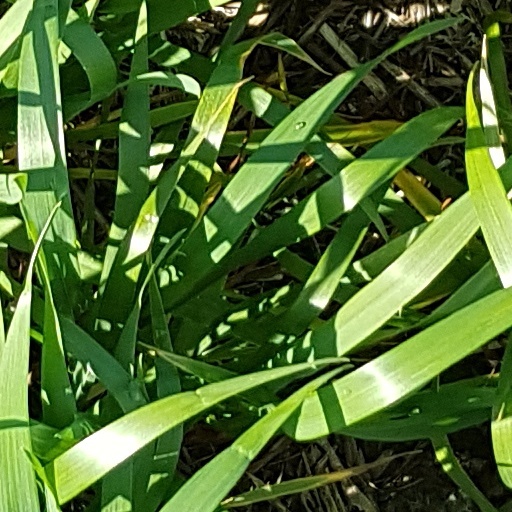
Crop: wheat